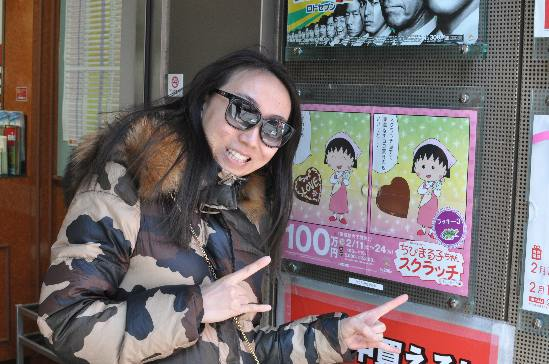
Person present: Yes